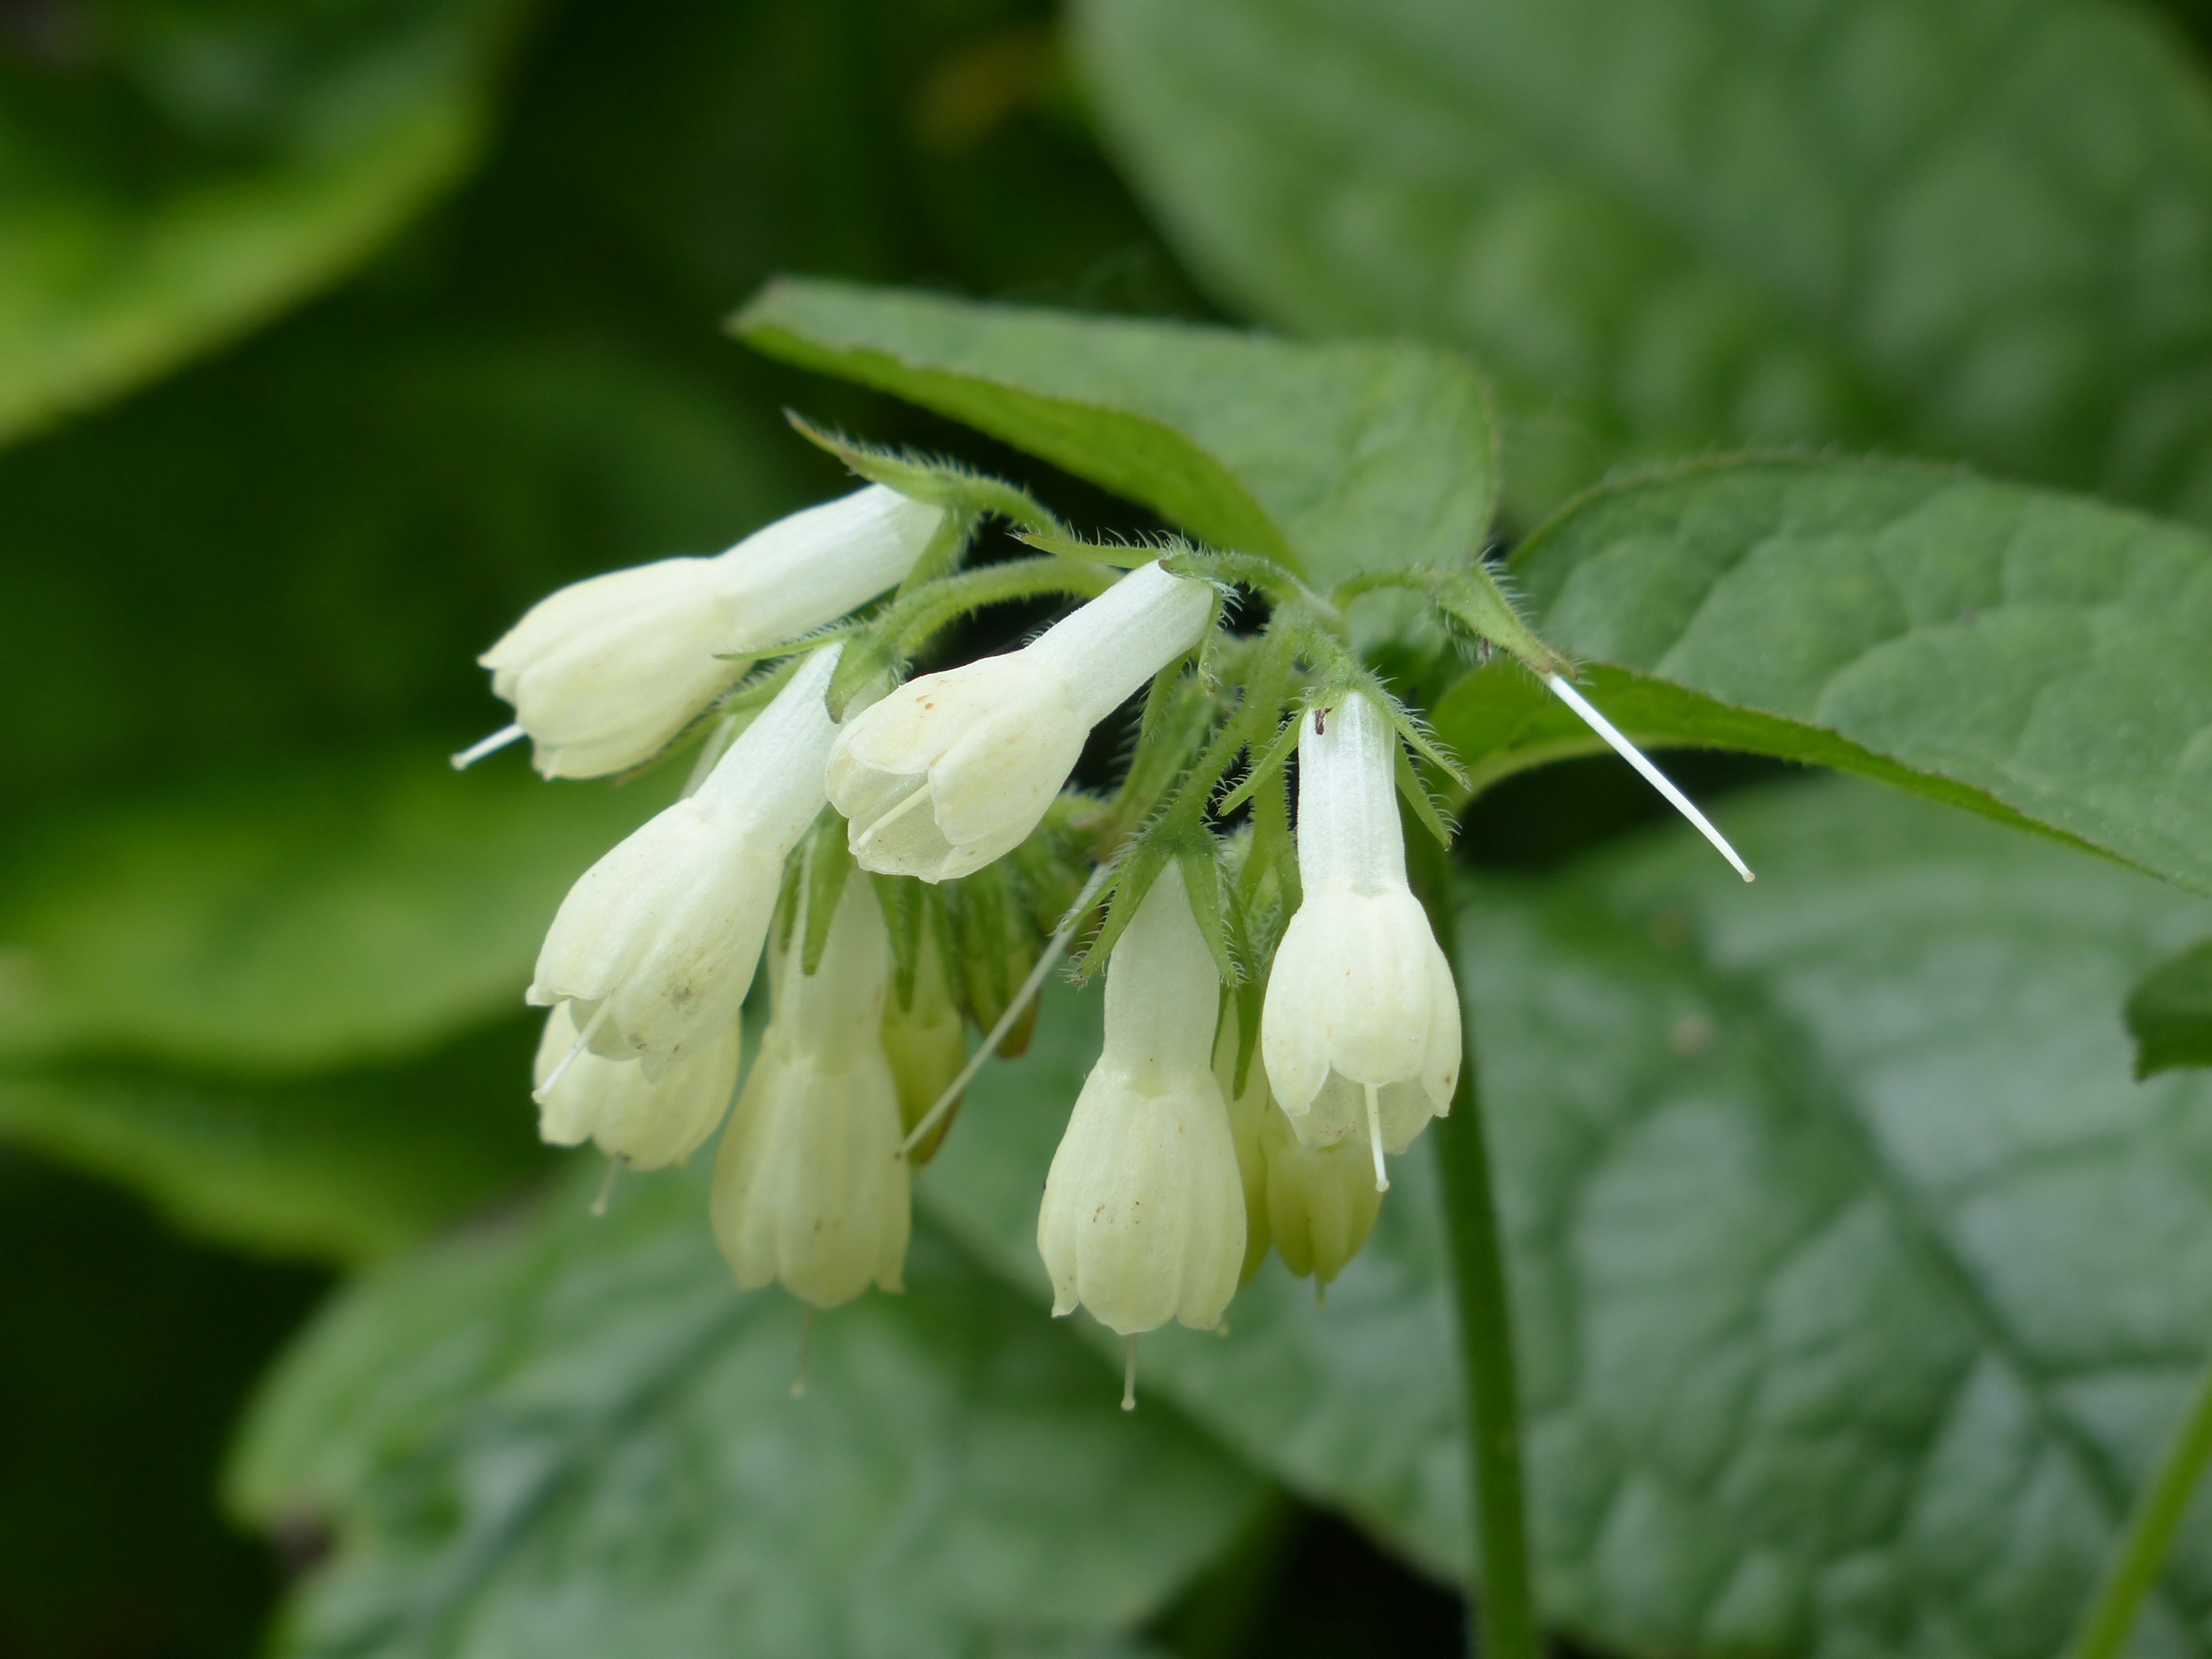
blossom, plant, white, leaf, flower, bloom, bell, green, herb, produce, botany, hanging, flora, wildflower, shrub, boraginaceae, macro photography, white blossom, jasmine, flowering plant, symphytum, comfrey, raublattgew chs, land plant, beinwurz, caucasian comfrey, caucasus comfrey, symphytum caucasicum